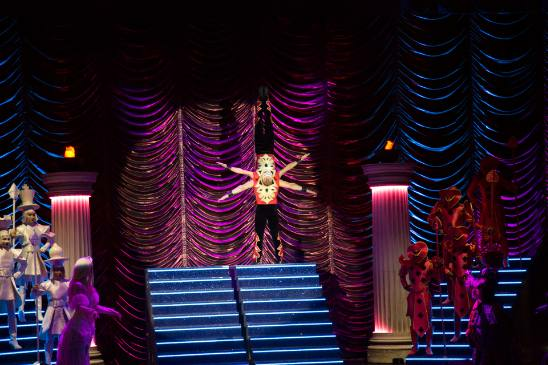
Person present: Yes